Khalili Collections

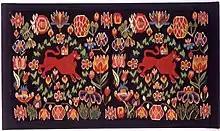
Carriage Cushion Cover (Two Lions in Floral Roundels), Sweden, Scania, Bara district, late 18th century

The collection consists mostly of textile panels, cushion and bed covers from the Scania region of southern Sweden, dating in the main from a hundred-year-old period of the mid-18th to mid-19th centuries. The majority of the pieces in the collection were made for wedding ceremonies in the region. While they played a part in the ceremonies, they were also a reflection of the artistry and skill of the weaver. Their designs often consist of symbolic illustrations of fertility and long life. The entire collection is made up of 100 pieces. In 2008 it was described as "the only extensive collection of Swedish flatweaves outside the country".